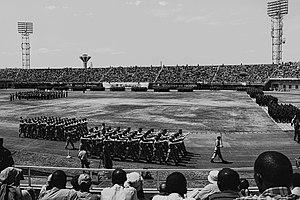
Le stade Amahoro est un stade de football situé à Kigali, Rwanda, d'une capacité de 30 000 places, ce qui fait de lui le plus grand stade du Rwanda.